Lytham St Annes

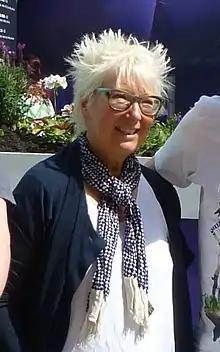
Jenny Eclair, 2016

In 2008 Fylde Borough Council announced that the borough's two public swimming pools, in Kirkham and St Annes, would be closed. Public campaigns were started to oppose both closures, and they reopened in 2010 under management by Fylde Coast YMCA, with financial support from the council.